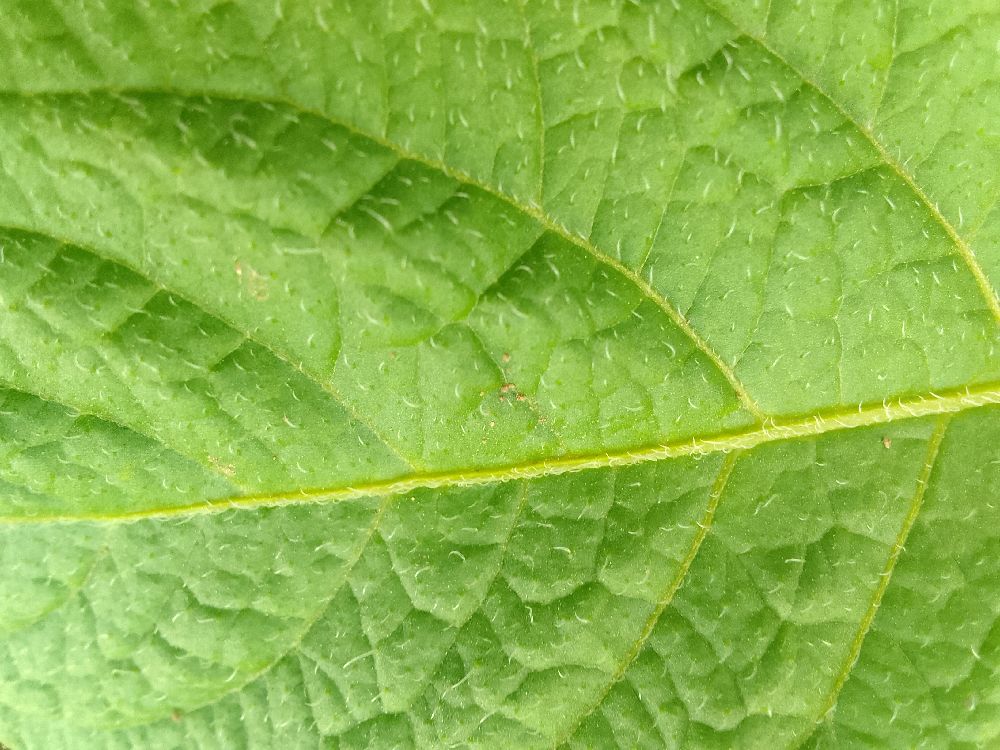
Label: Healthy